Bata Airport

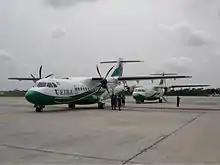
CEIBA Intercontinental ATR 42s at Bata Airport

The airport is north of Bata and south of Utonde. It has a 3310-metre runway that operates only during the daytime and in good light. The state carrier and four other private companies make up the majority of Bata's industry, transporting passengers from Bioko's Malabo International Airport or the airports at Annobón or Mongomo. The airport is large enough to accommodate a Boeing 737. Despite that, with the long runway, large twinjets such as the Airbus A350 and the Boeing 787 can take-off and land here, as seen in 2020 when Vietnam Airlines used an A350-900 to bring stranded Vietnamese citizens home. Bata served 15,000 passengers in 2001.